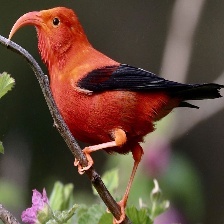
Species: IWI
Scientific name:  VESTIARIA COCCINEA.